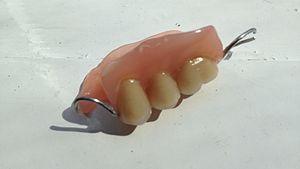
Prothèse partielle en résine (pont provisoire entre canine et molaire, mâchoire supérieure)
La prothèse dentaire est un dispositif dentaire remplaçant une ou plusieurs dents absentes et, si nécessaire, les structures anatomiques associées.